Dendrophylax lindenii

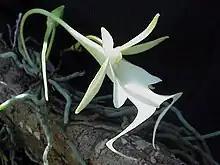
"Dendrophylax lindenii"

"Dendrophylax lindenii" is a leafless epiphyte in the tribe Vandeae, in the subfamily Epidendroideae. The plant consists mainly of a network of photosynthetic roots on a tree trunk. Its habitat is moist, swampy forest in south-western Florida, and Caribbean islands such as Cuba.